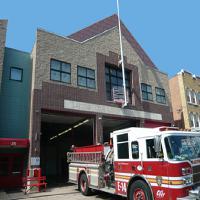
Weather: sun or clear